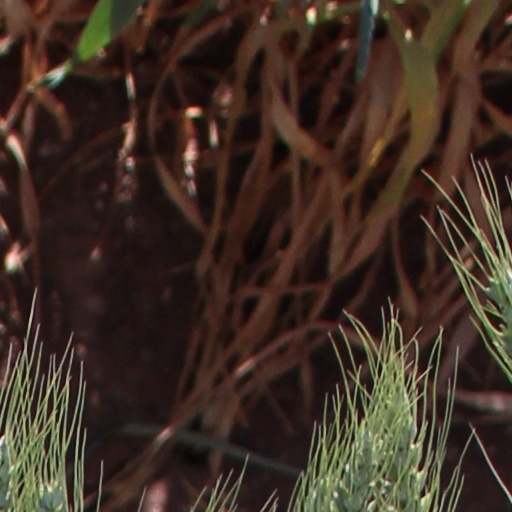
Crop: wheat